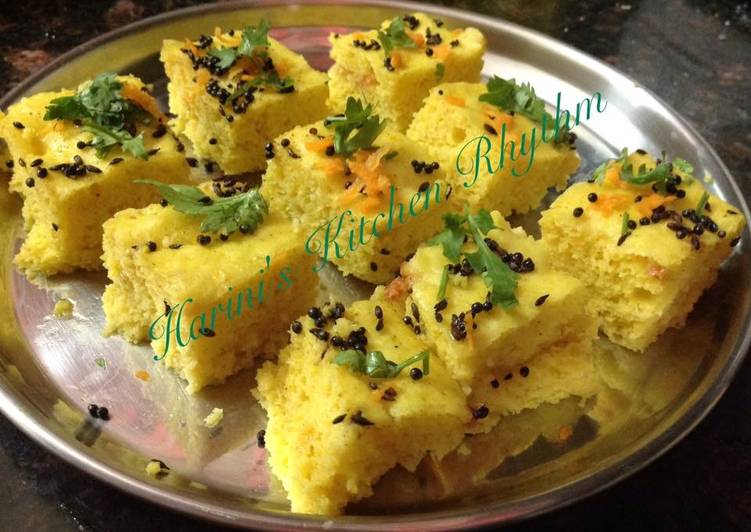
Dish: dhokla